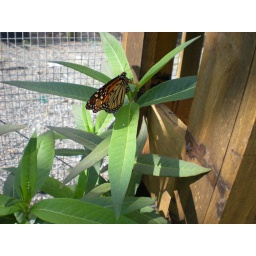
monarch laying eggs in the butterfly house